Shin Shinchō Kōki

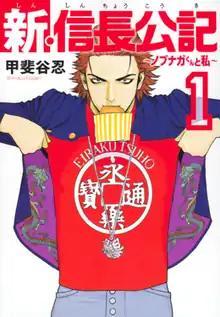
First volume cover

Written and illustrated by Shinobu Kaitani, "Shin Shinchō Kōki: Nobunaga-kun to Watashi" was serialized in Kodansha's manga magazine "Weekly Young Magazine" from March 25, 2019, to June 15, 2020. The series was later transferred to the "Comic Days" manga application, where it ran from July 6, 2020, to September 6, 2021. Kodansha collected its chapters in eight volumes, released from July 5, 2019. to November 18, 2021.